Battle of Spotsylvania Court House

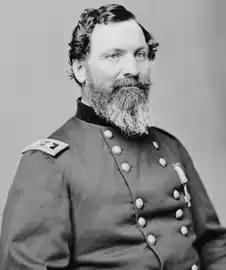
John Sedgwick

On the Union left, Burnside's IX Corps approached on the Fredericksburg Road from Alrich, led by Brig. Gen. Orlando B. Willcox's division, but they were delayed by Fitzhugh Lee's cavalrymen. When they reached close enough to observe that the Confederates were at Spotsylvania Court House, Burnside became concerned that he was too far in advance of Meade's force and ordered his men to begin entrenching. At this same time, Hancock was reporting from the right flank that Early's men had pulled back from his front. Grant absorbed these two observations and concluded that the Confederates were shifting their men from west to east, opening an opportunity for an attack. He ordered Hancock to cross the Po and attack the Confederates' left flank, driving them back toward Burnside's position near the Ni River, while the rest of his command, in the center, watched for an opening to attack there as well.